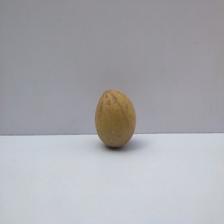
Size: Small